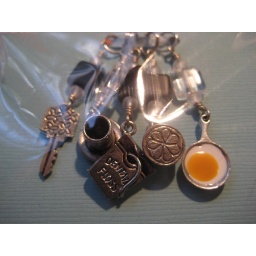
The opening credits! The grey-green paper is the colour of the apartment building, and the glass beads represent the tiles in Dexter's kitchen.